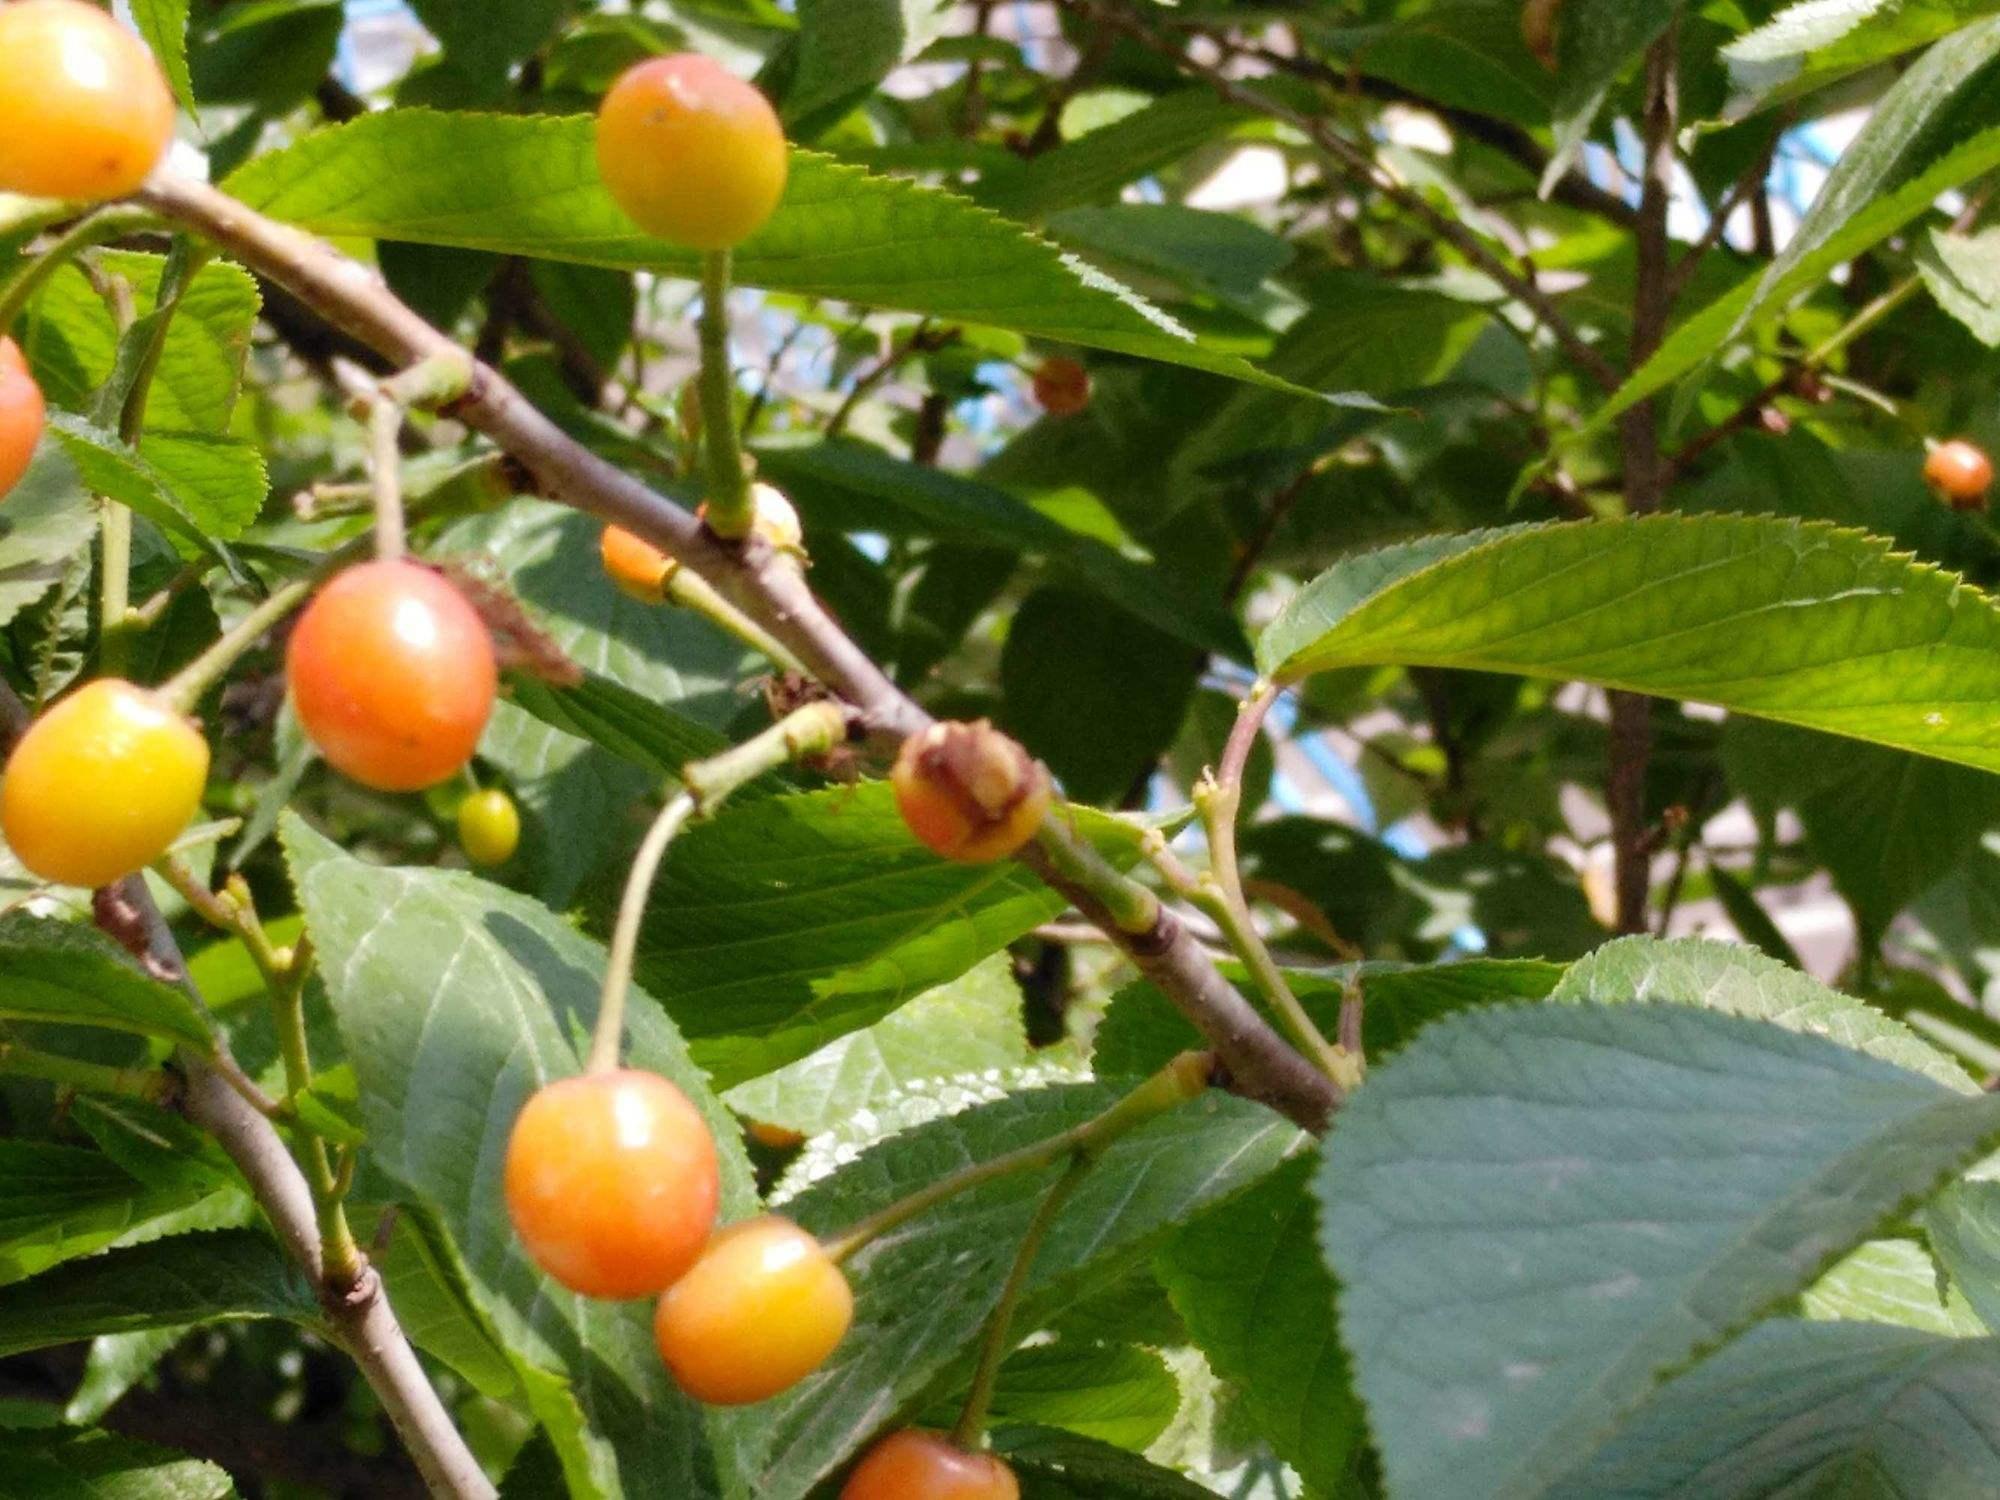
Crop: cherry
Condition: healthy